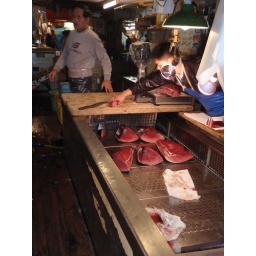
tuna in pieces - Tsukiji fish market - Tokyo